Women's Professional Billiards Championship

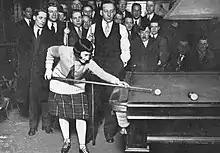
Margaret Lennan playing at a charity tournament in Liverpool in 1927

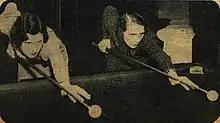
Joyce Gardner (left) and Ruth Harrison at Burroughes Hall in 1936

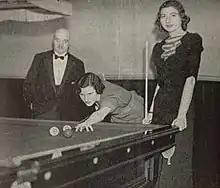
Joyce Gardner (in play) and Thelma Carpenter (right) in 1939

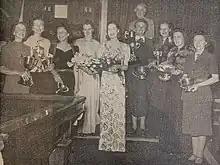
The 1948 Women's Billiards Association awards ceremony. Pictured, (left to right), are Ruth Harrison, Thelma Carpenter, Joyce Gardner, Agnes Morris, Valerie Hobson, Evelyn Morland-Smith, Beryl Stamper, Joan Adcock, E. Peters. Back row: Gladys Burton.

Margaret Lennan beat Joyce Gardner 1,000–960 at Hull in August 1928 in a 1,000-up (first to 1,000 points) English billiards match that was billed as the Ladies' Championship of England and Scotland. Billiard manufacturers Howard and Powell provided a silver rose bowl for the winner. In 1930, the cue sports company Burroughes and Watts organised a British Women's Billiards Championship, also known as the Burwat Cup. Another edition was held in 1931. In 1931, the Women's Billiards Association (WBA) was formed at a meeting chaired by Teresa Billington-Greig, with the aim of controlling the amateur and professional women's championships. It was agreed with the Billiards Association and Control Council that the WBA would take over the running of the competition as a world championship from 1932, with the same trophy that was used in 1930 and 1932.